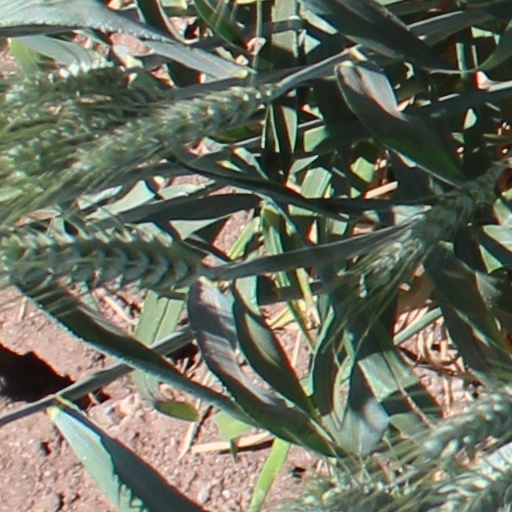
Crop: wheat